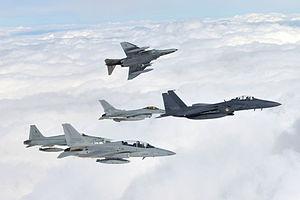
La Force aérienne de la République de Corée est la branche aérienne des Forces armées sud-coréennes. Elle est sous la tutelle du Ministère de la Défense nationale.